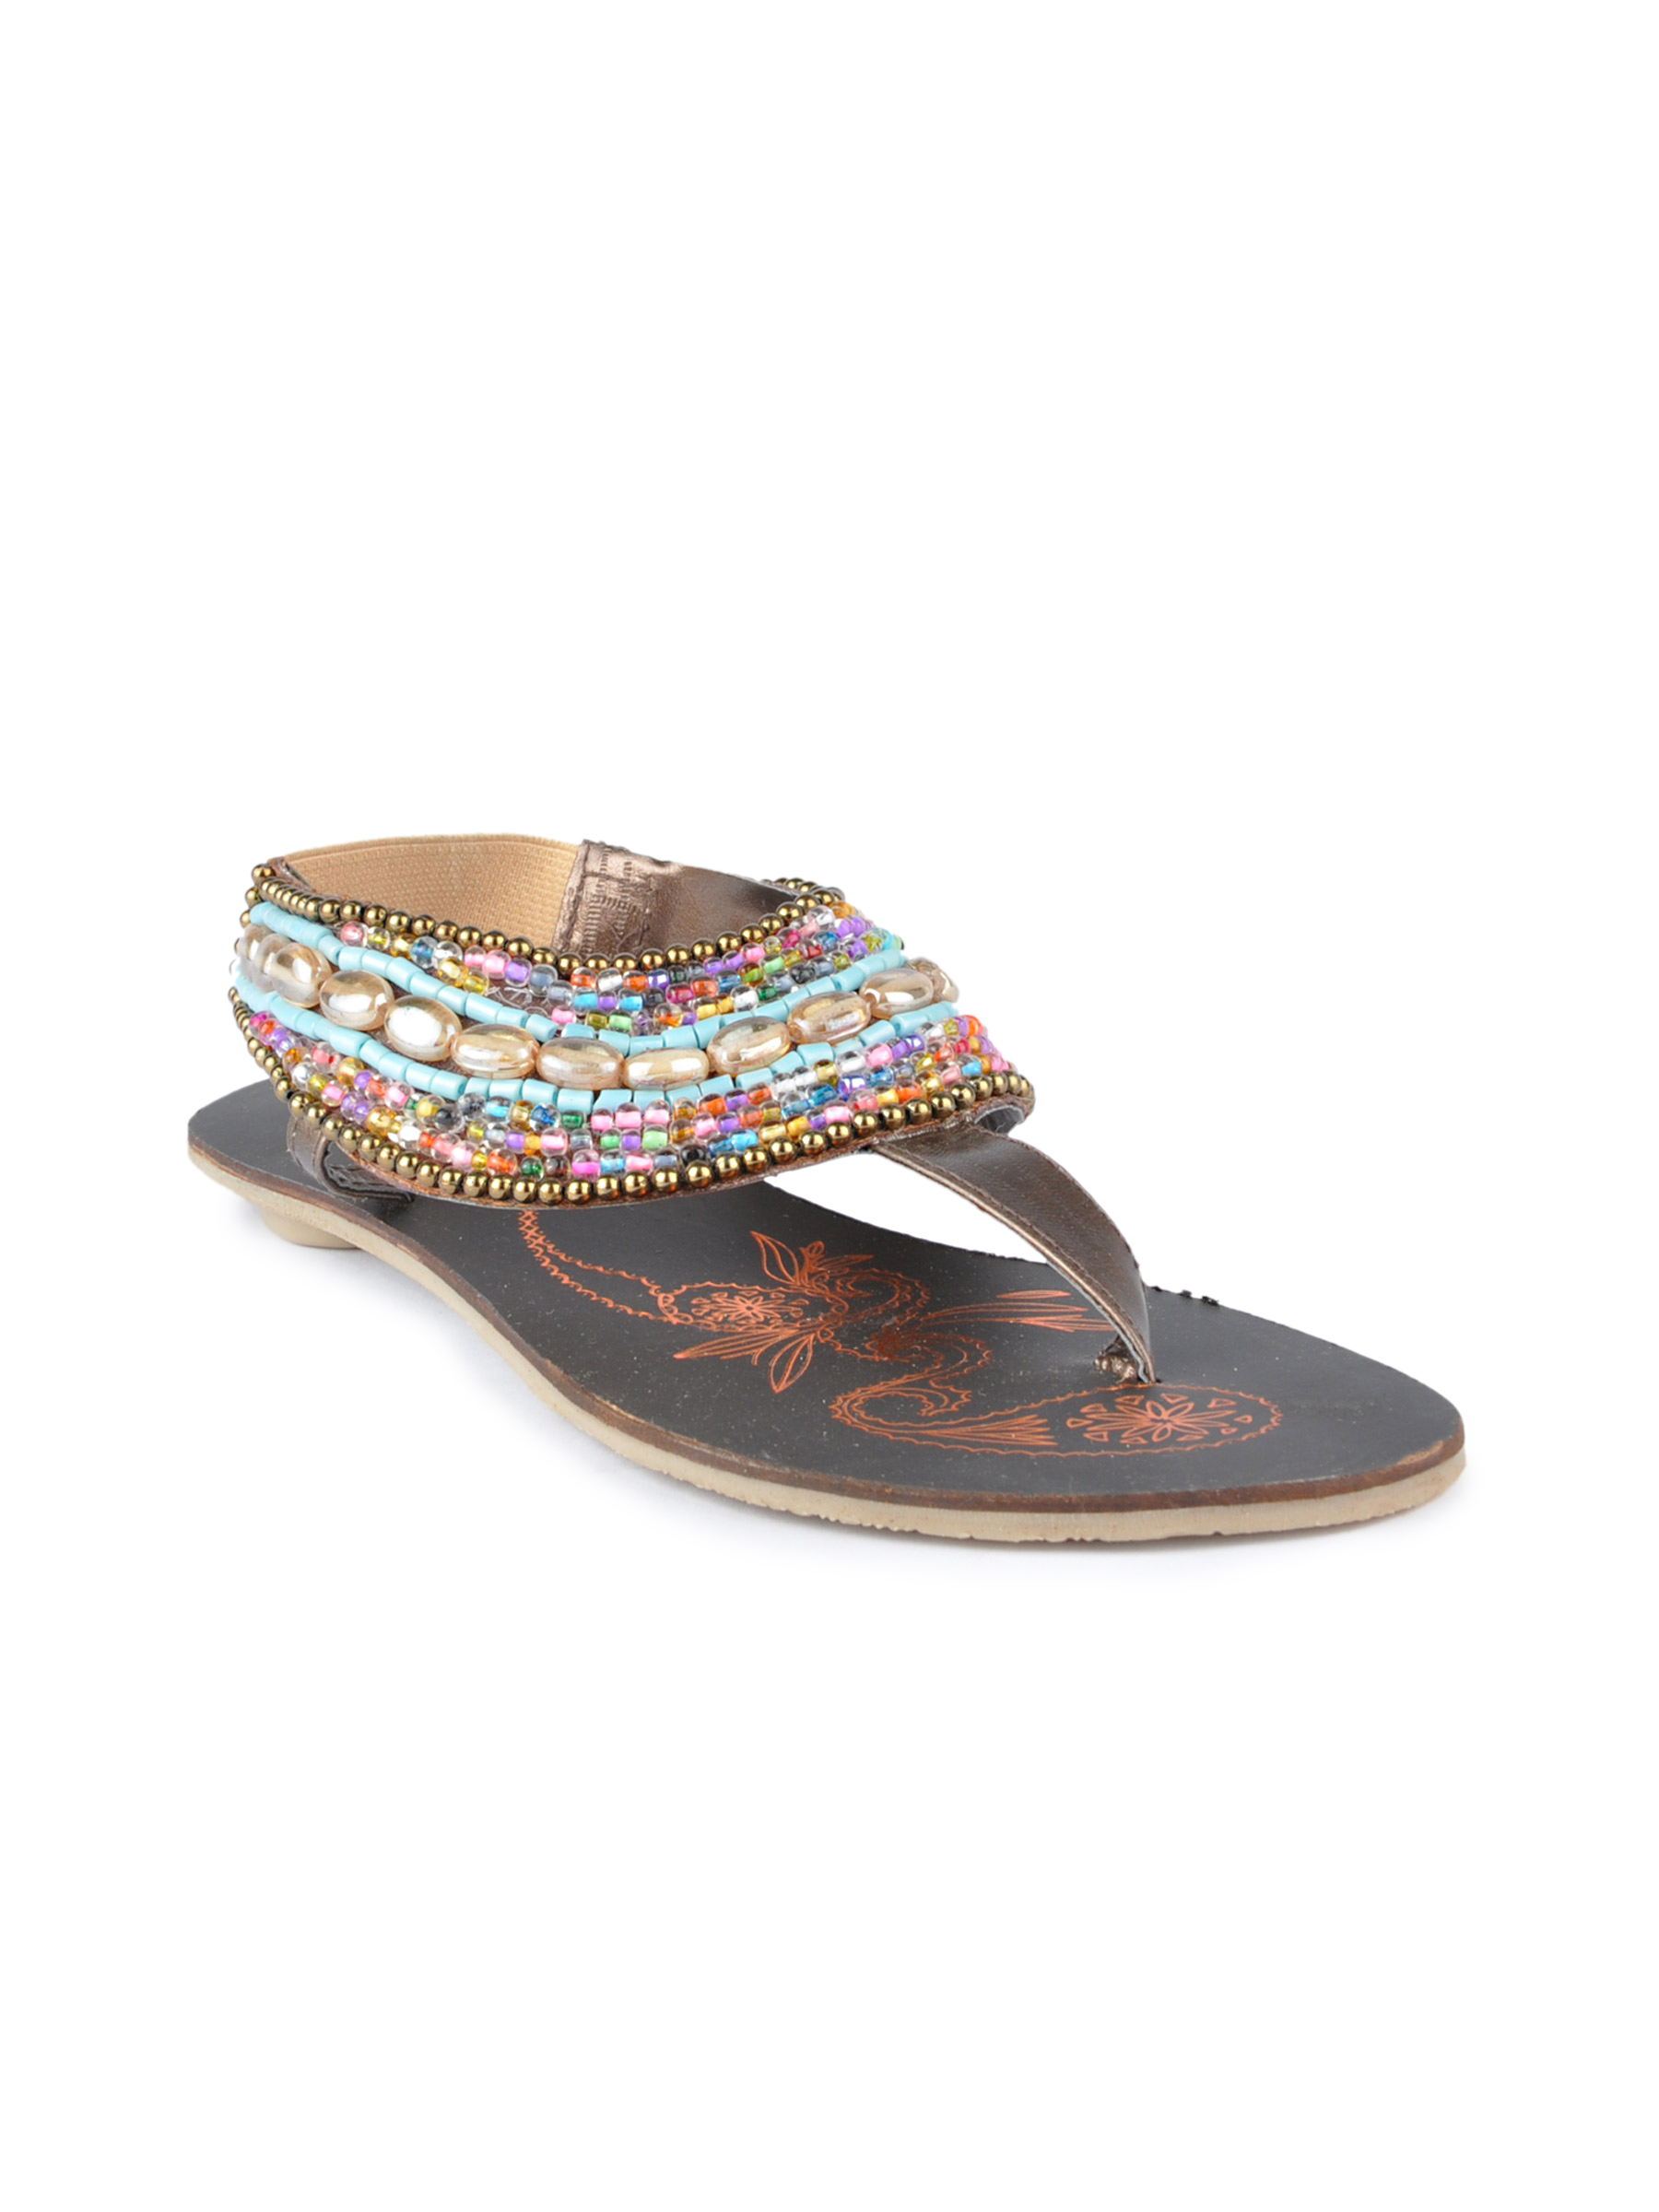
Catwalk Women Casual Brown Flats
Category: Footwear / Shoes / Heels
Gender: Women
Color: Brown
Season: Winter 2015
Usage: Casual